Petar Jovanović (metropolitan)

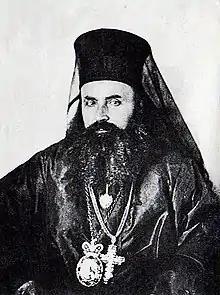
Petar Jovanović

Petar Jovanović (baptised as Pavle Jovanović; 18 February 1800 in Ilok – 22 September 1864 in Sremski Karlovci) was the Metropolitan of Belgrade, head of the Serbian Orthodox Church in the Principality of Serbia from 1833 until 1859.